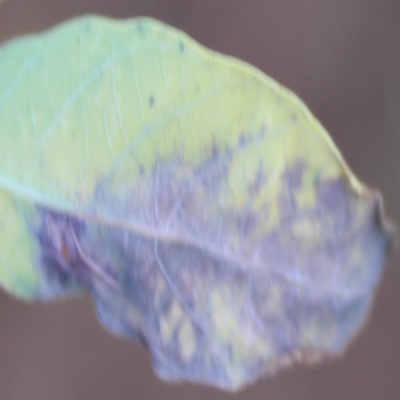
Crop: Cassava
Condition: bacterial blight